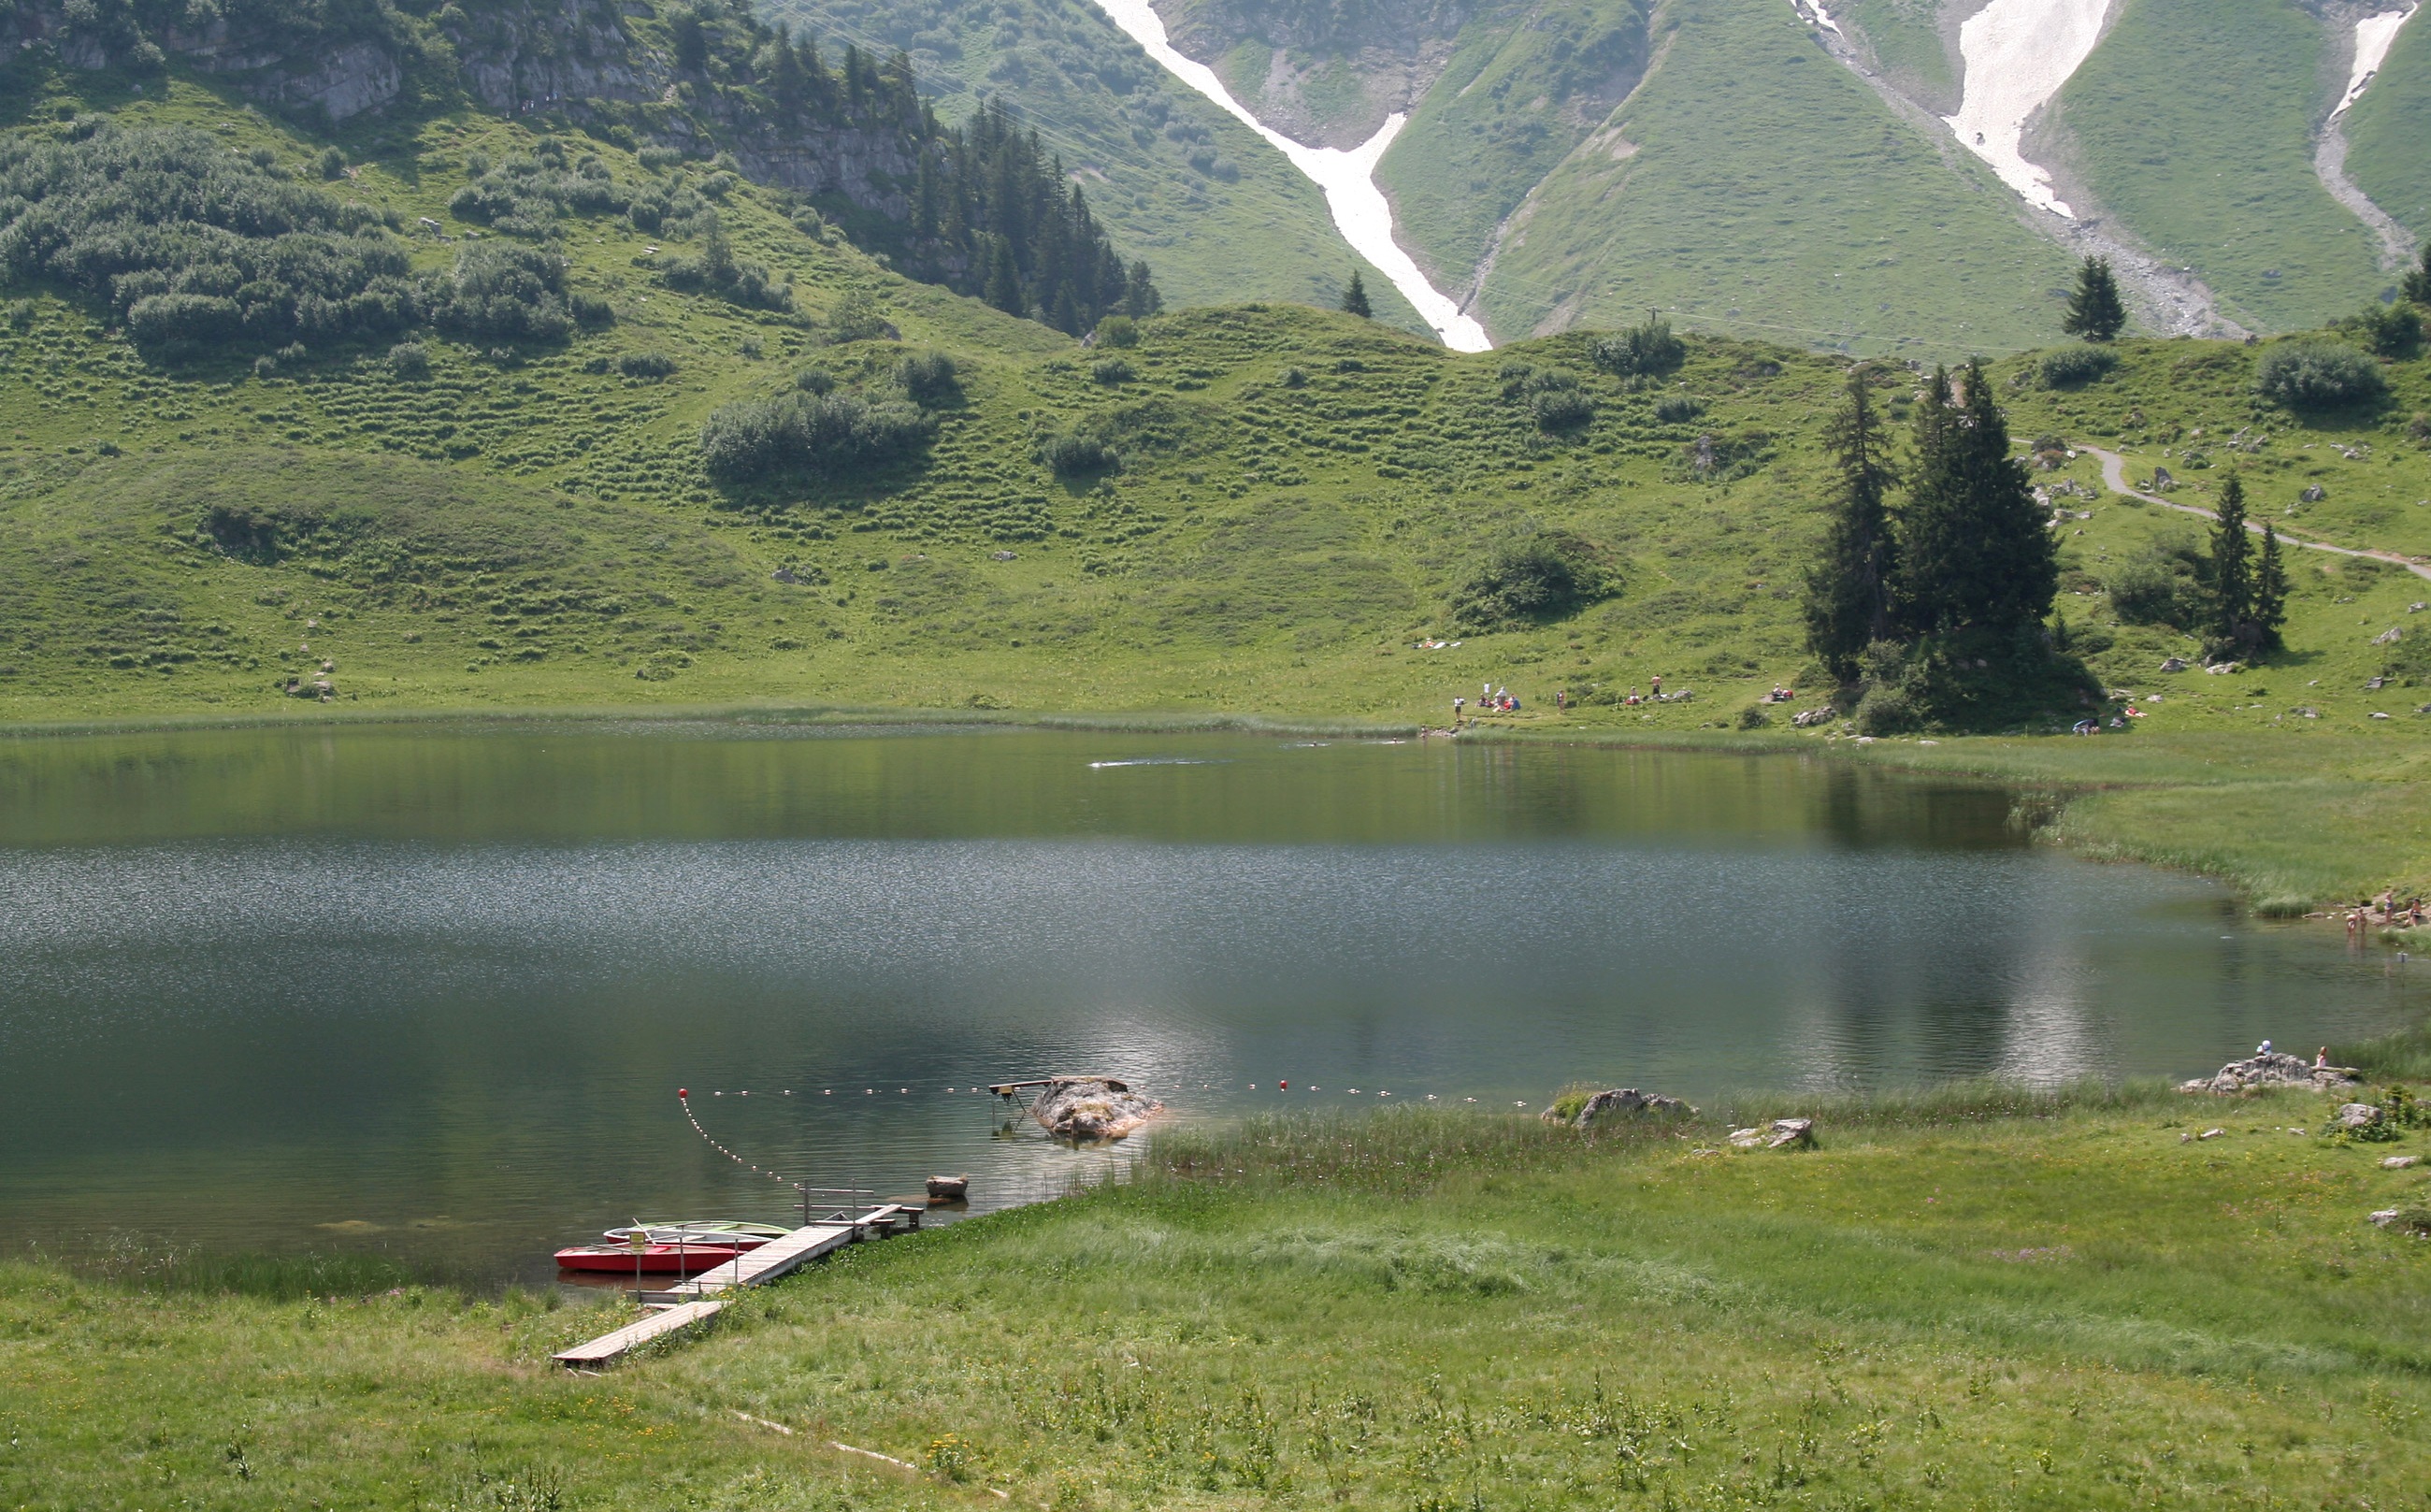
wilderness, mountain, meadow, lake, river, mountain range, pond, reflection, alpine, fjord, reservoir, austria, mountain lake, bergsee, loch, tarn, mountainous landforms